Amet-khan Sultan

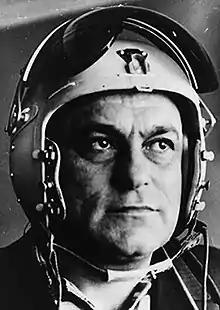
Amet-khan as test pilot

Initially after the war he studied at the Air Force Academy in Monino, as an order by the Supreme Commander of the Soviet Armed Forces required all flying aces that survived the war to attend. However, due to his minimal secondary education, he found the courses difficult and eventually requested permission to drop out of the school and was allowed to leave in 1946. After abandoning aviation for a while, he fell into a severe depression, as he could not see himself as a civil airline pilot. Eventually his friends from the war who were also a fighter pilots, including Alexander Pokryshkin, Aleksey Alelyukhin, and Vladimir Lavrinenkov encouraged him to become a test pilot at the Flight Research Institute in Zhukovsky, which he did in February 1947. Amet-khan quickly rose through the ranks at the institute, reaching the rank of test pilot first class in 1952.